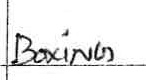
Label: boxing